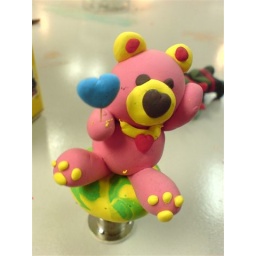
bear made by a small gal~i helped her put on the blue heart^^